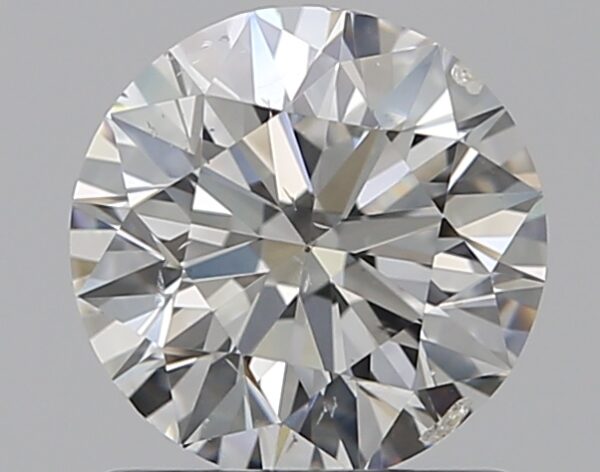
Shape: round
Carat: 1.01
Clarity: SI2
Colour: G
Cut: EX
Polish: EX
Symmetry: EX
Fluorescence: F
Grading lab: GIA
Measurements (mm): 6.36 x 6.39 x 4